Cameron Diaz filmography

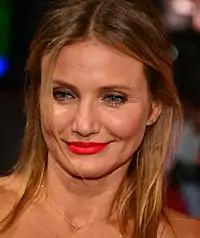
Diaz in 2014

Cameron Diaz is an American actress who has appeared in over 40 films throughout the course of her career, which spans over three decades. Originally a model, Diaz made her film debut in the comedy "The Mask" (1994). Followed by supporting roles in several independent films and comedies, such as "My Best Friend's Wedding" (1997), she has the starring role of Mary in the hit comedy "There's Something About Mary" (1998), which earned her a Golden Globe Award nomination for Best Lead Actress in a Comedy or Musical. She was subsequently cast in Spike Jonze's surrealist fantasy film "Being John Malkovich" (1999), which earned her a second Golden Globe nomination, and in Oliver Stone's sports drama "Any Given Sunday" (1999).